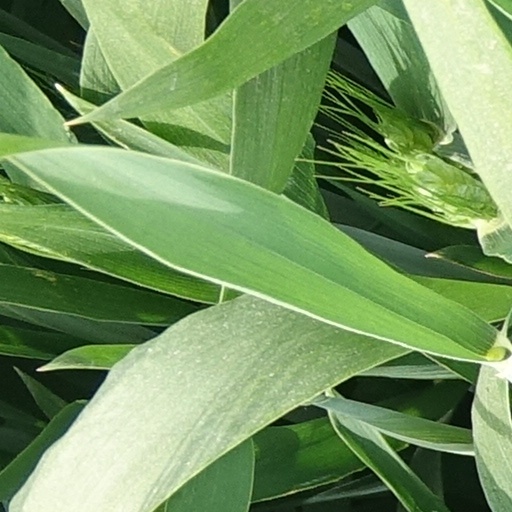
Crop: wheat